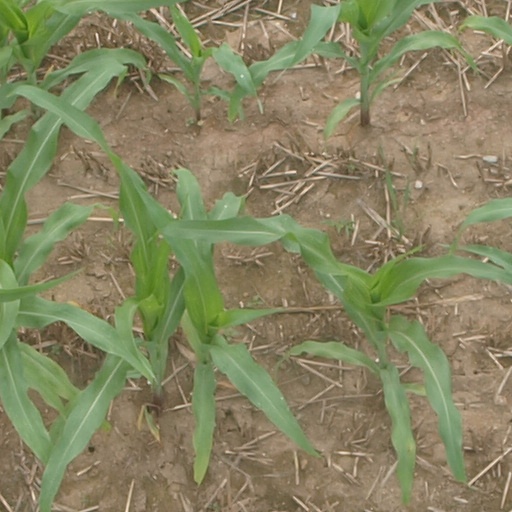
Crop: maize; corn